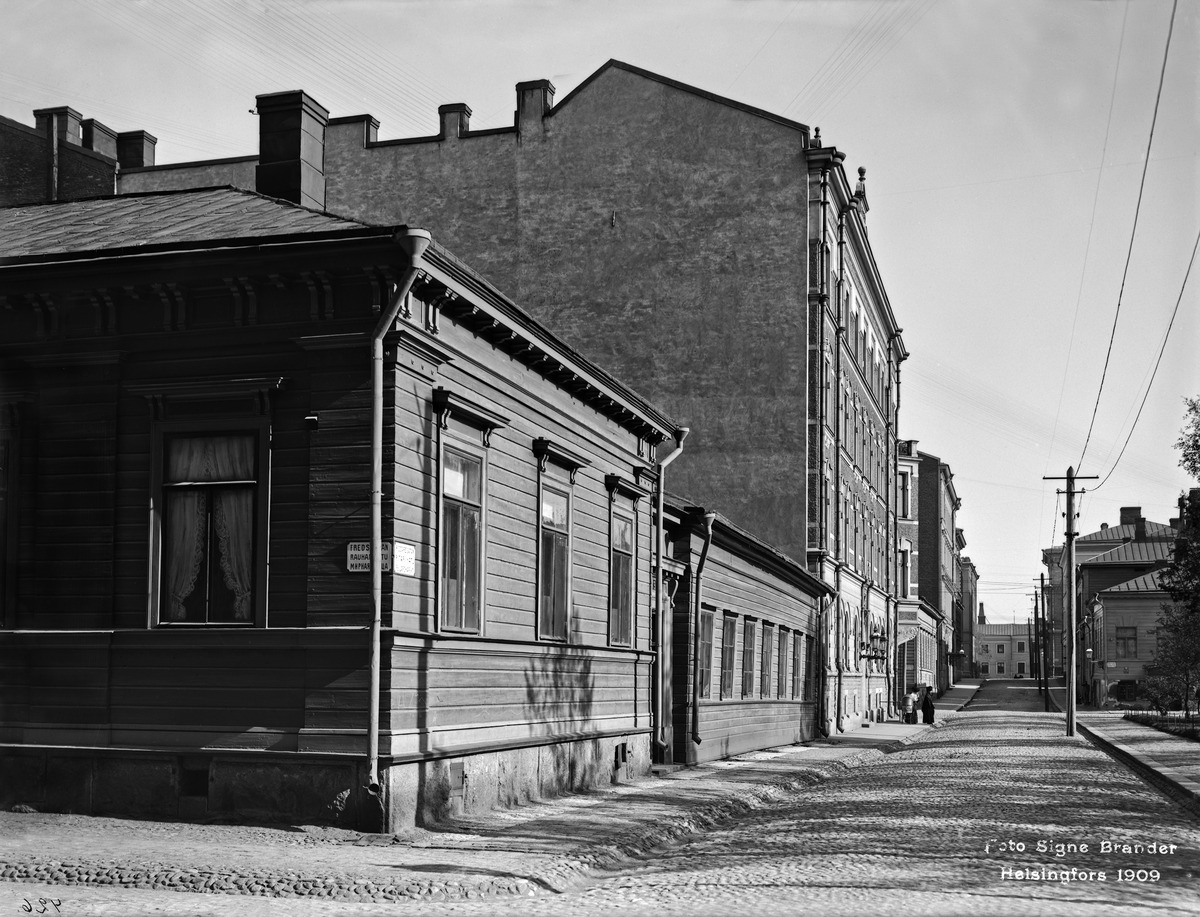
Ritarikatu 9, 7
sisällön kuvaus: Ritarikatu 9, 7. mustavalkoinen
Kuvaaja: Brander, Signe, valokuvaaja
Ajankohta: kuvausaika 1909
Paikka: Suomi, Uusimaa, Helsinki, Kruununhaka Helsinki, Ritarikatu 7, 9
Aiheet: puurakennukset